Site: brandenburg
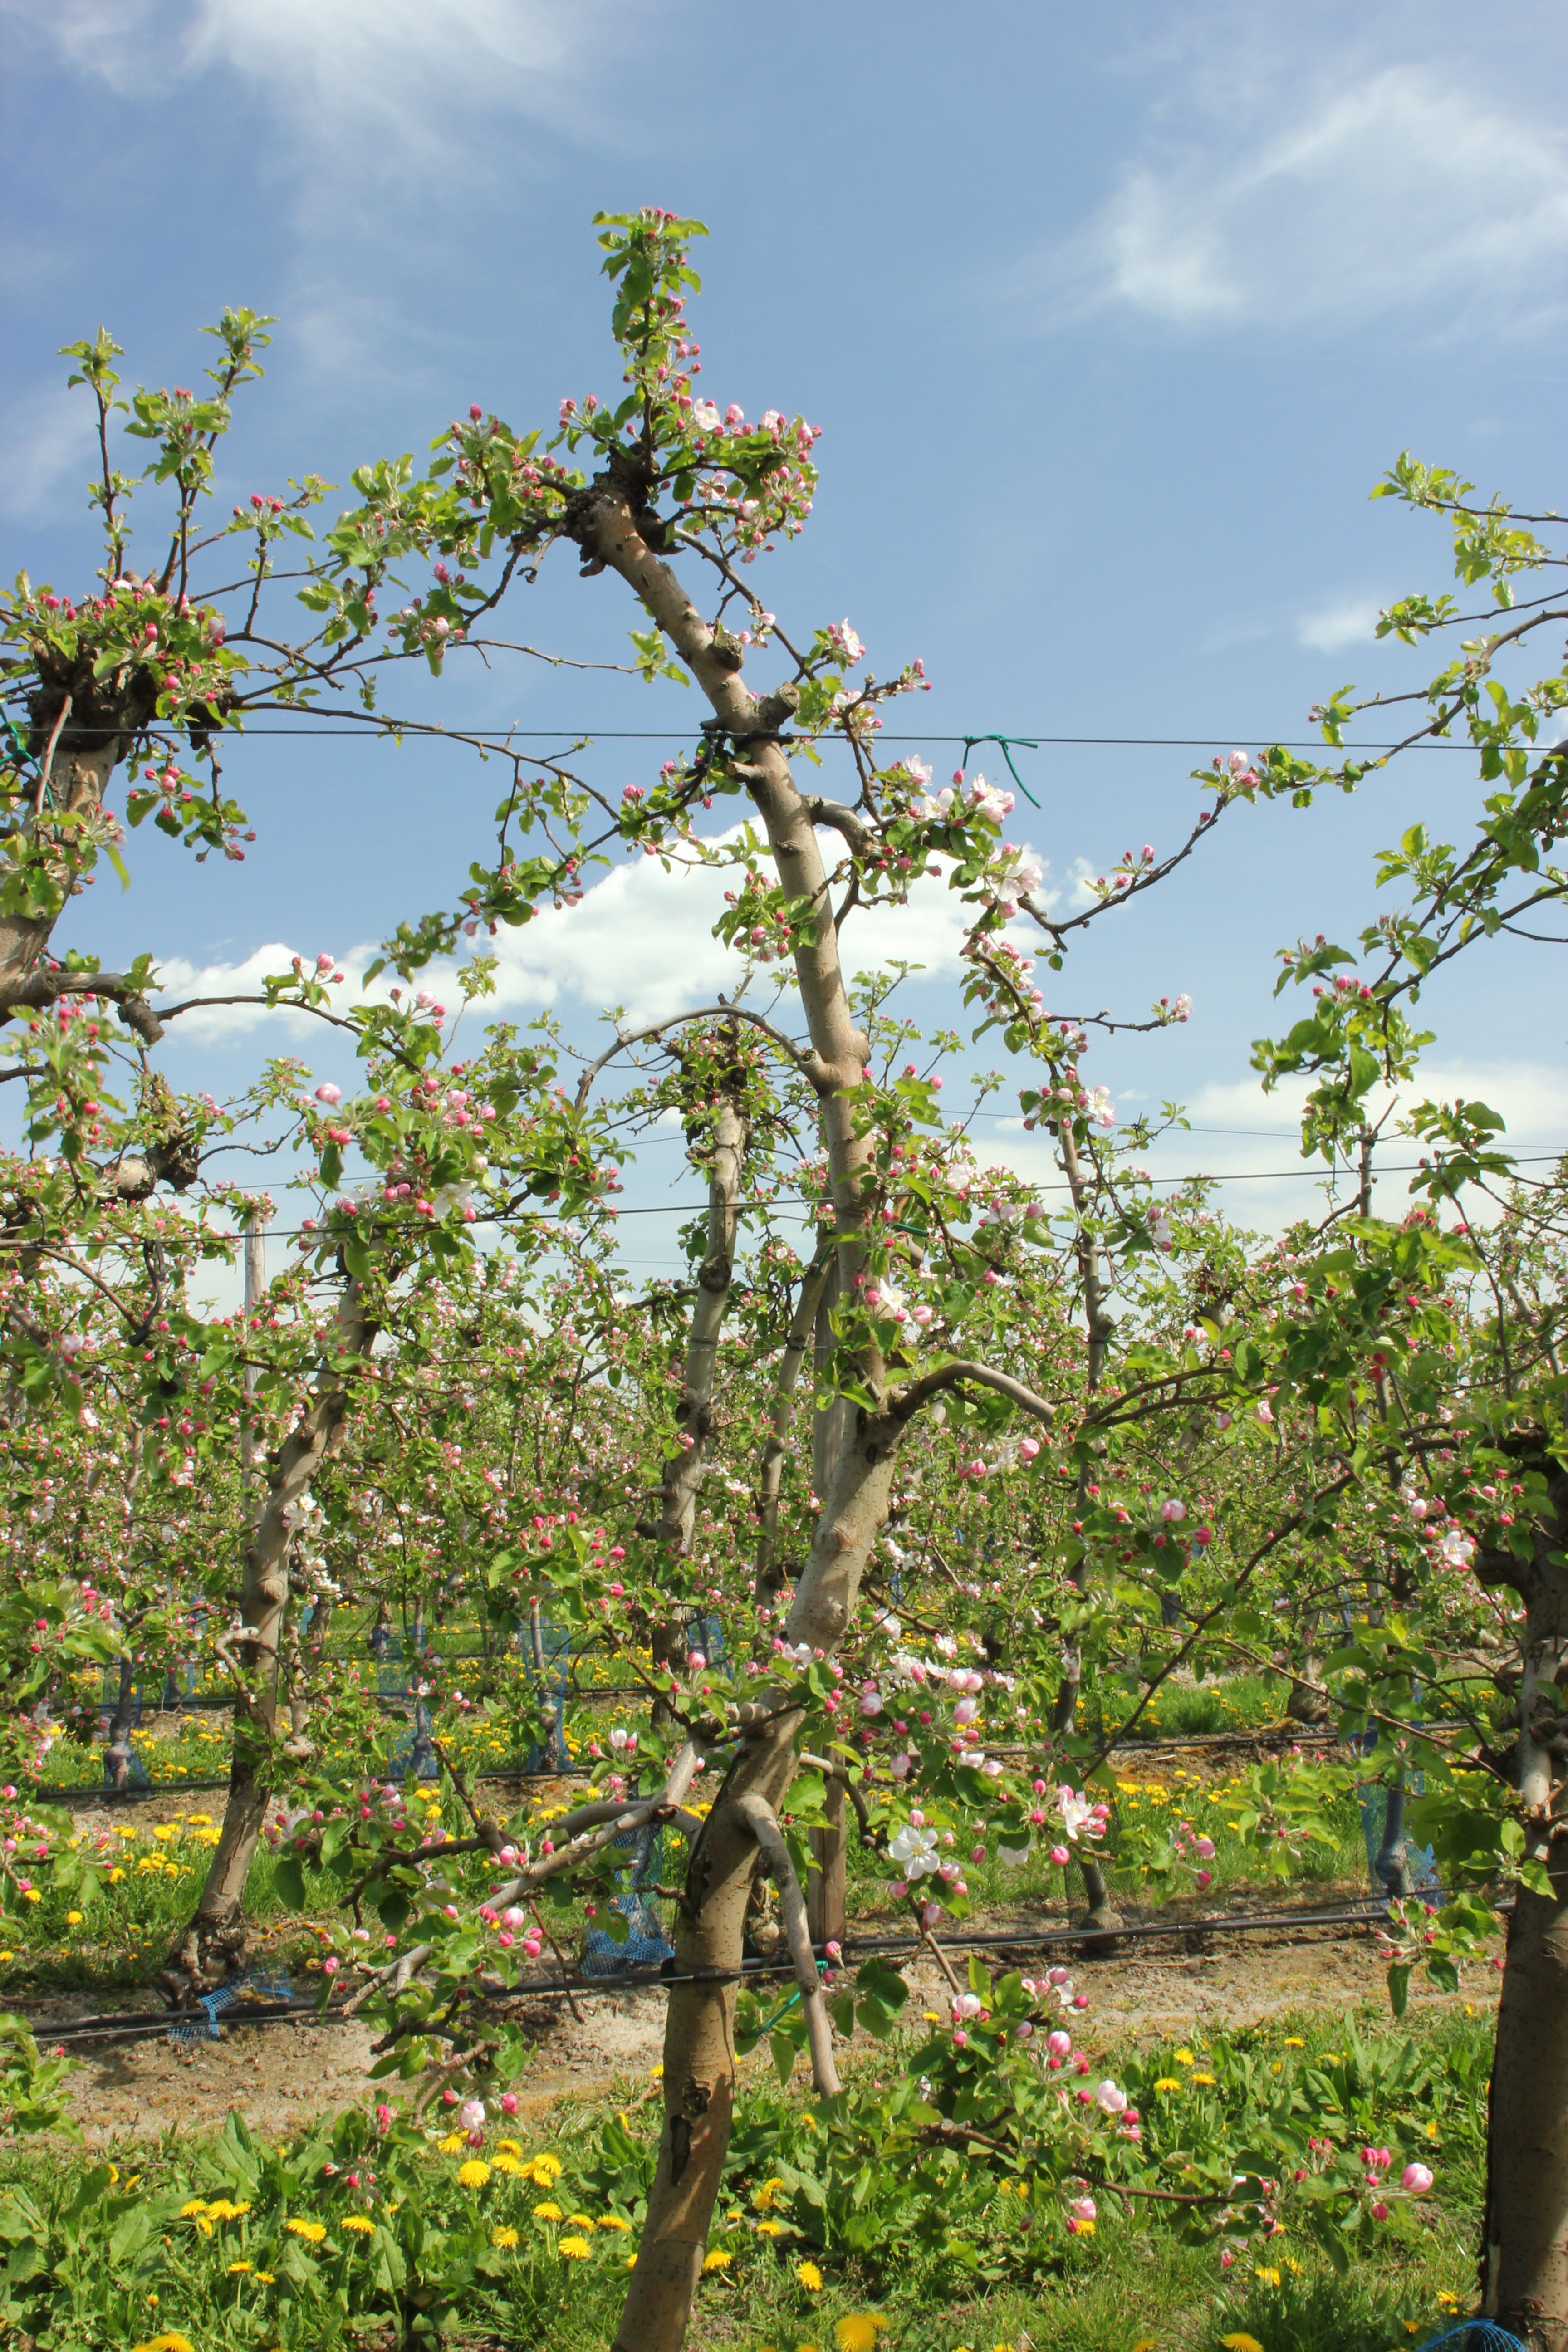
Growth stage (BBCH 57): Inflorescence emergence